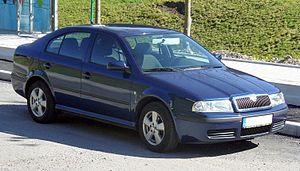
Le groupe Volkswagen a depuis les années 1970, développé une série de plateformes partagés par ces diverses marques.